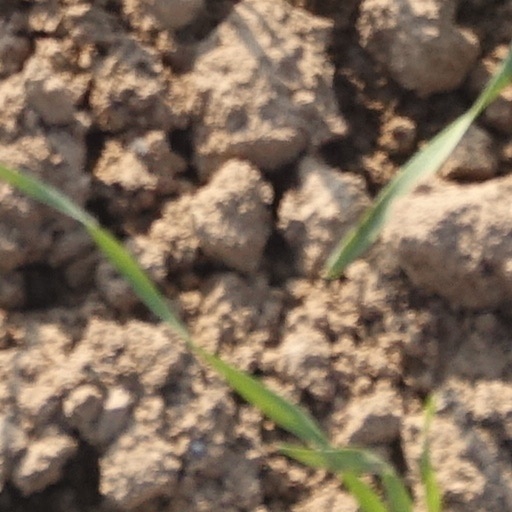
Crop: wheat